Chihayafuru Part 2

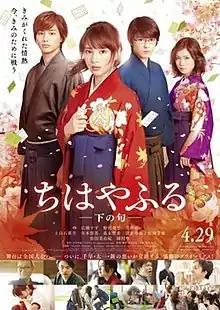
Poster

is a 2016 Japanese sports romantic teen drama film written and directed by and starring Suzu Hirose, Shūhei Nomura, Mackenyu, Mone Kamishiraishi, , , , Miyuki Matsuda and Jun Kunimura. It is the second of three live action film adaptations of the manga series "Chihayafuru", written and illustrated by Yuki Suetsugu. The film was released in Japan by Toho on April 29, 2016. "Chihayafuru: Musubi", the third and final film in the series, was released in Japan on March 17, 2018.